Drømde mik en drøm i nat

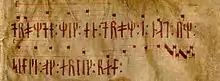
Drømde mi en drøm i nat

The second line may be compared with the medieval song "Palle Boosons visa" which also speaks of "silk and fine fur": ""Han kläder sig i silke, så och i ädel päll.."".